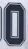
Number: 0